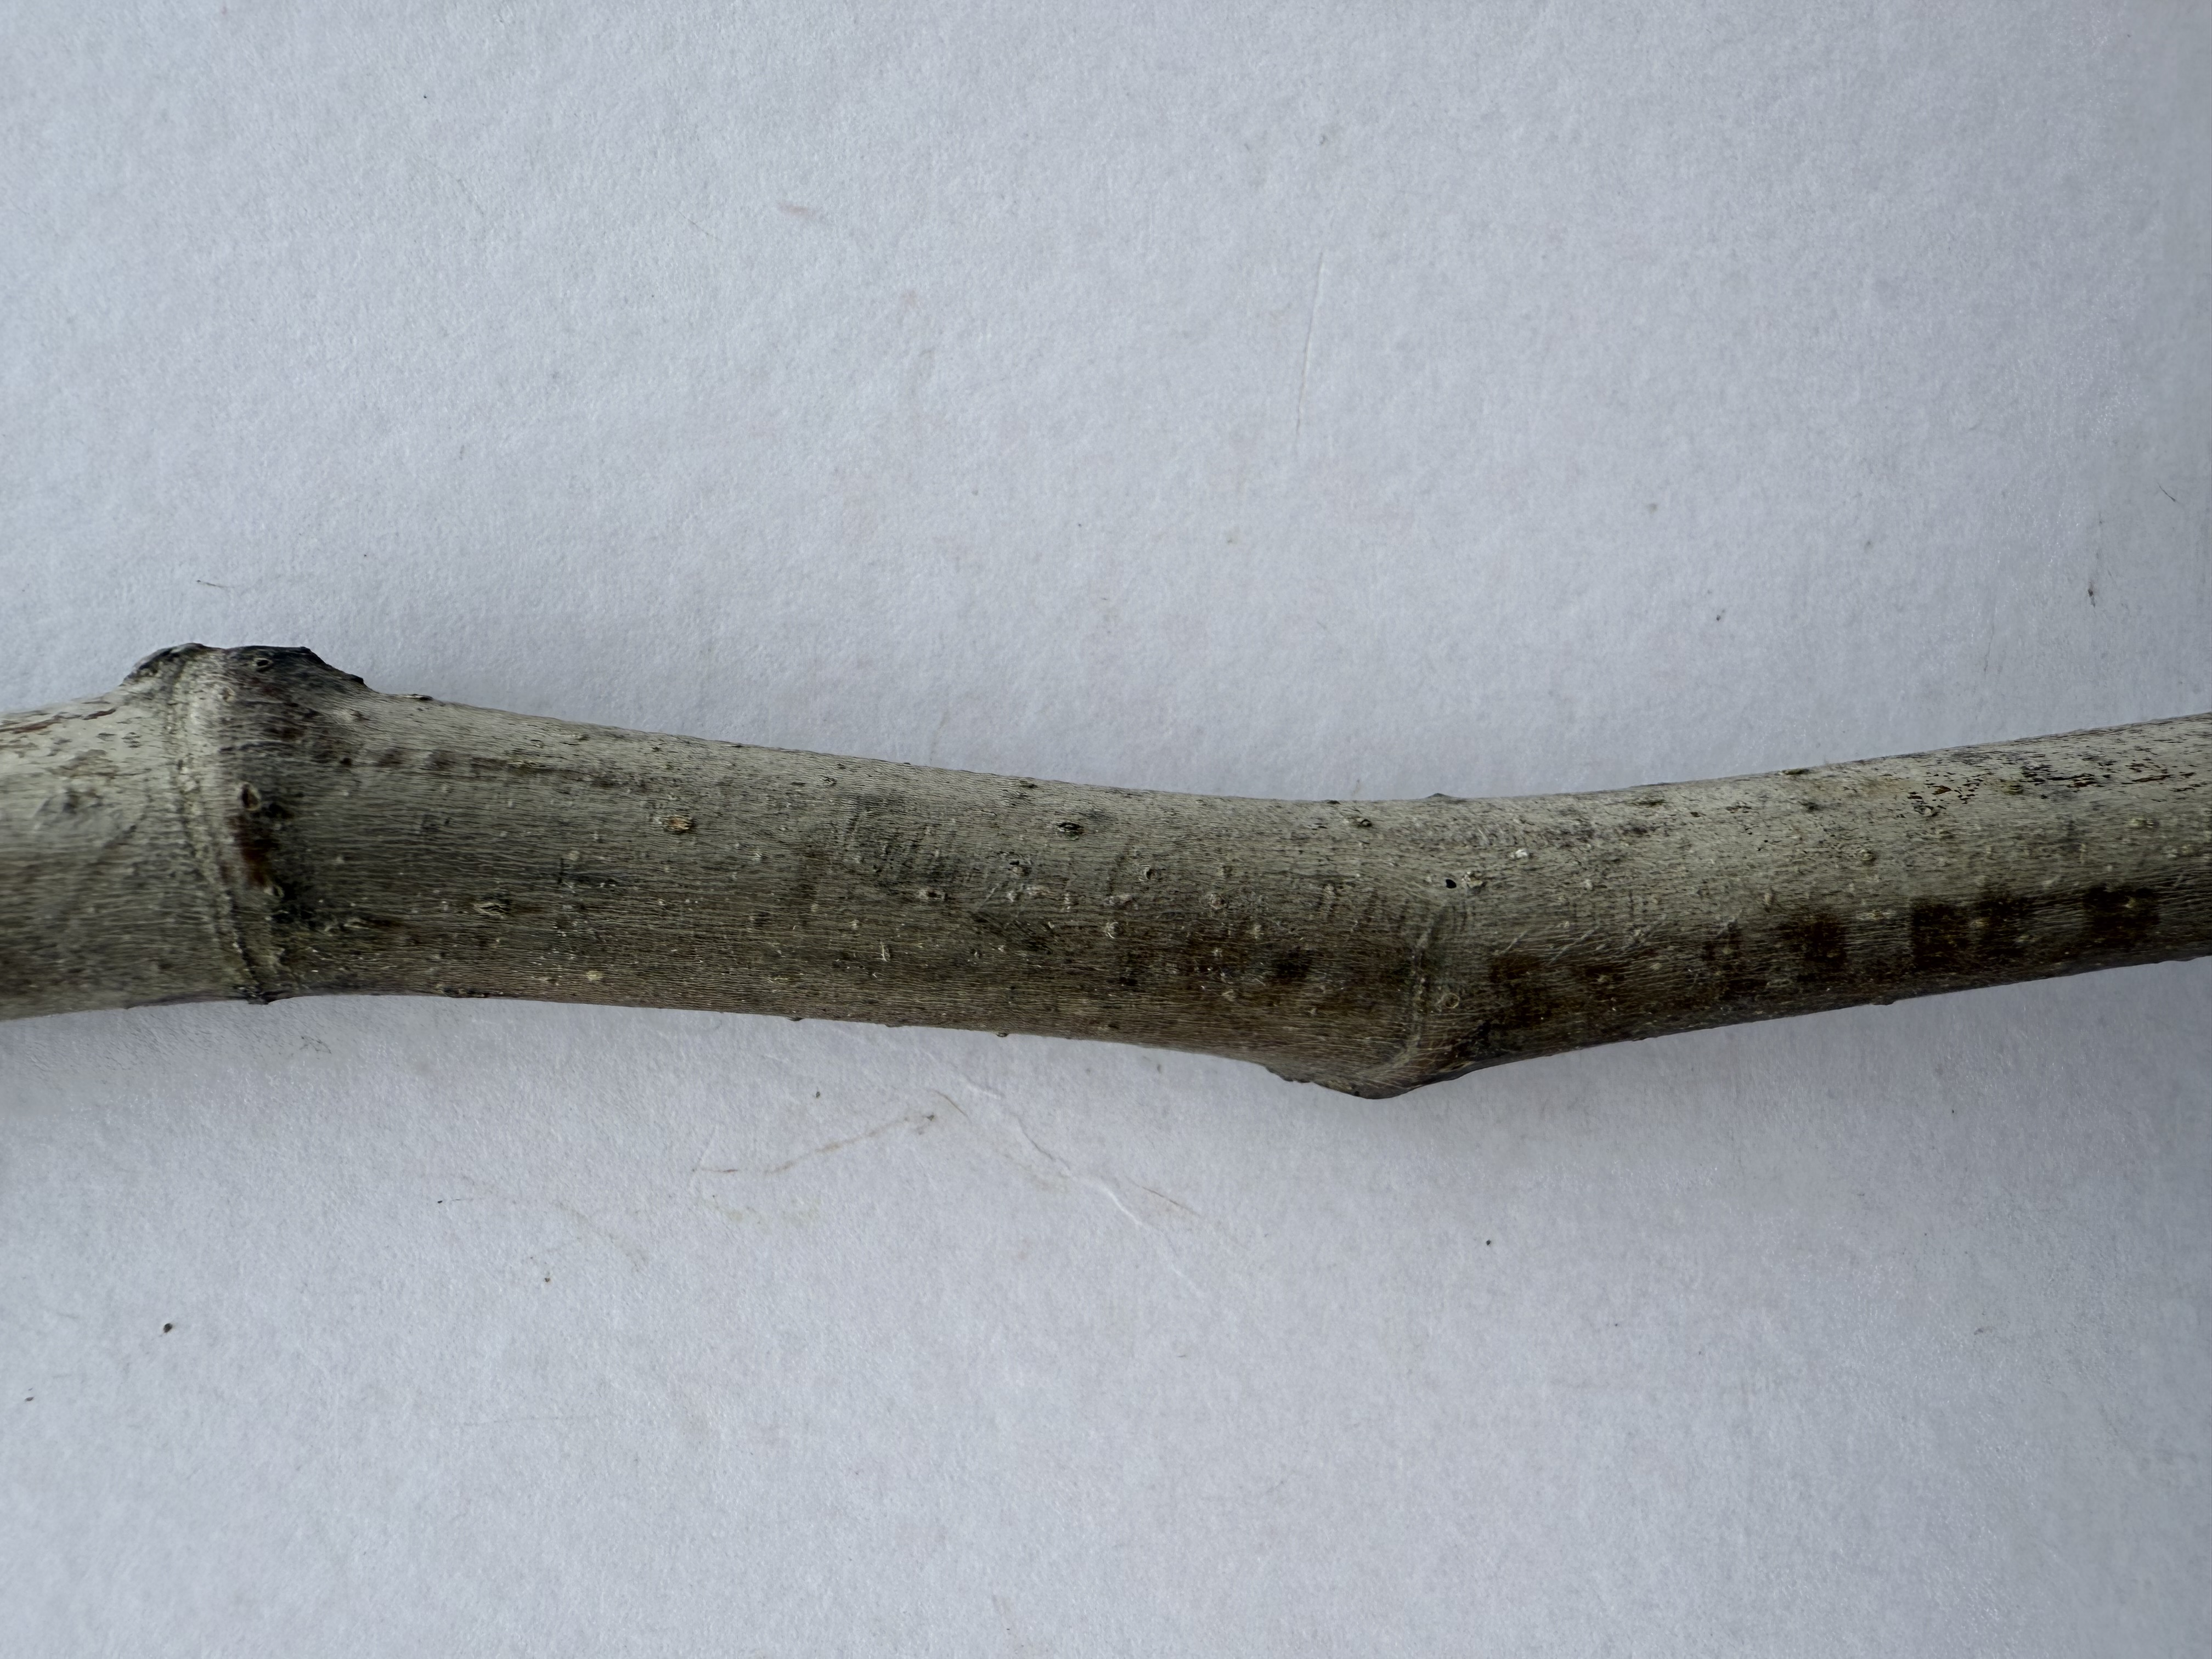
Variety: Black Fig